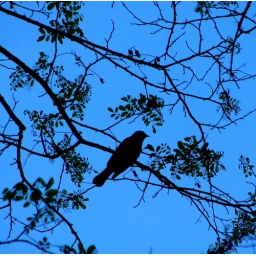
A bird perches in an old locust tree in the mulholland preserve just after twilight.